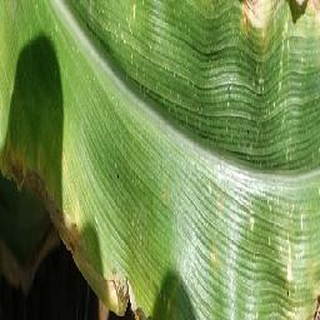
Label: healthy_corn